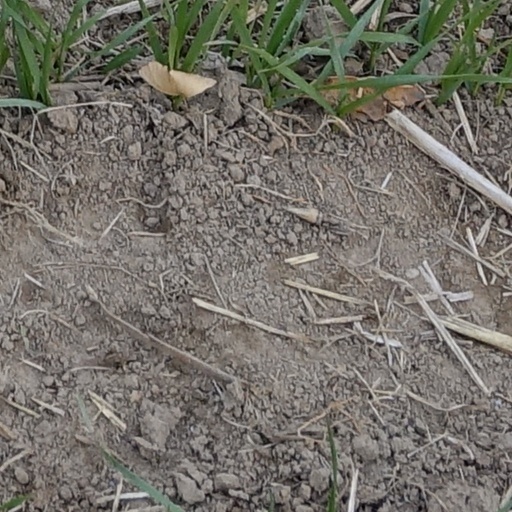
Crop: wheat